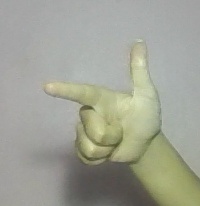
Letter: yaa